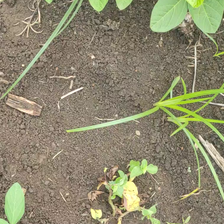
Weed species: Lavhala_(Cyperus_Rotundus)